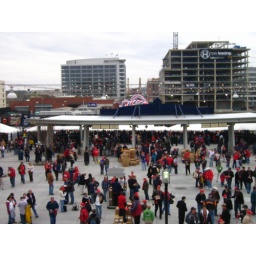
The Metro entrance is in the building under construction on the right. Note the Capitol Coal Power plant smokestacks in the distance.